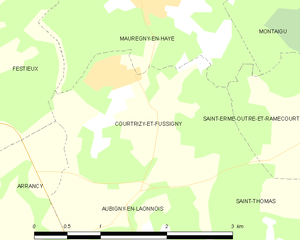
Carte des communes françaises: Courtrizy-et-Fussigny